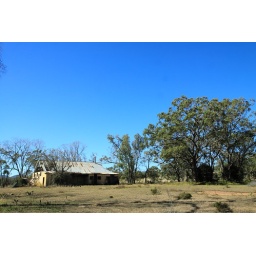
House near Maclagan that we spotted by the road so jumped a fence and went exploring.